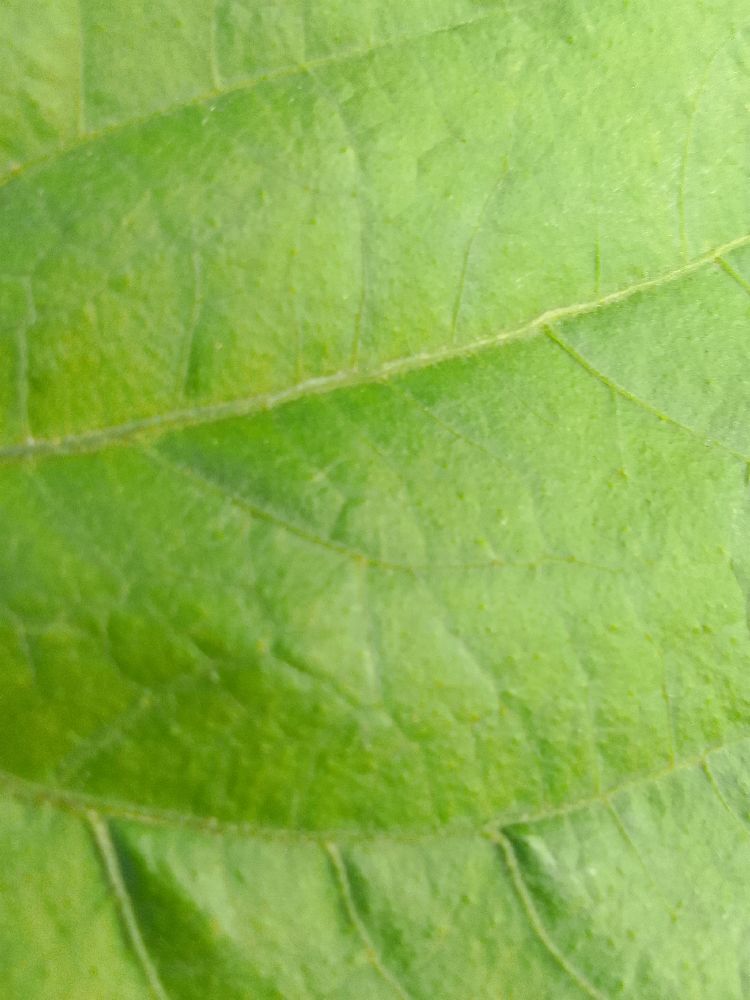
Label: healthy